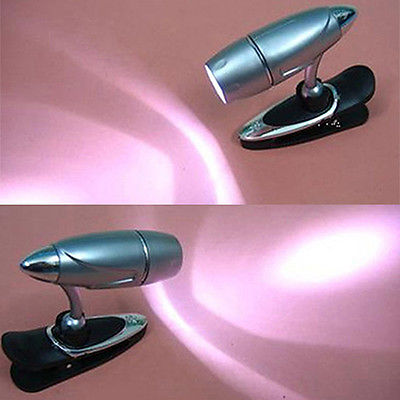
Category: lamp